Kapilendra Deva

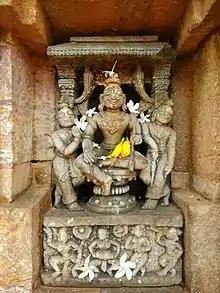
Gajapati Kapilendra Deva depicted holding a sword and seated in a dominating Lakulisha position at Kapileswar Temple in Old Bhubaneswar.

Kapilendra Deva (died 1467) was the founder of the Gajapati Empire that ruled parts of eastern and southern India with present-day Odisha as the center of the kingdom. He ascended to the throne after staging a military coup against the preceding and the last ruler from the Eastern Ganga dynasty, "Bhanudeva IV". Kapilendra claimed descent from the "Surya Vamsha" of the "Mahābhārata" and was conferred the regnal title "Shri Shri ...(108 times) Gajapati Gaudeshwara NabaKoti Karnata Kalabargeswara" i.e. the Lord of Bengal (Gauda), the lord of the Karnataka region or Vijayanagara, the Lord of Kalaburagi and of nine crore (90 million) subjects.